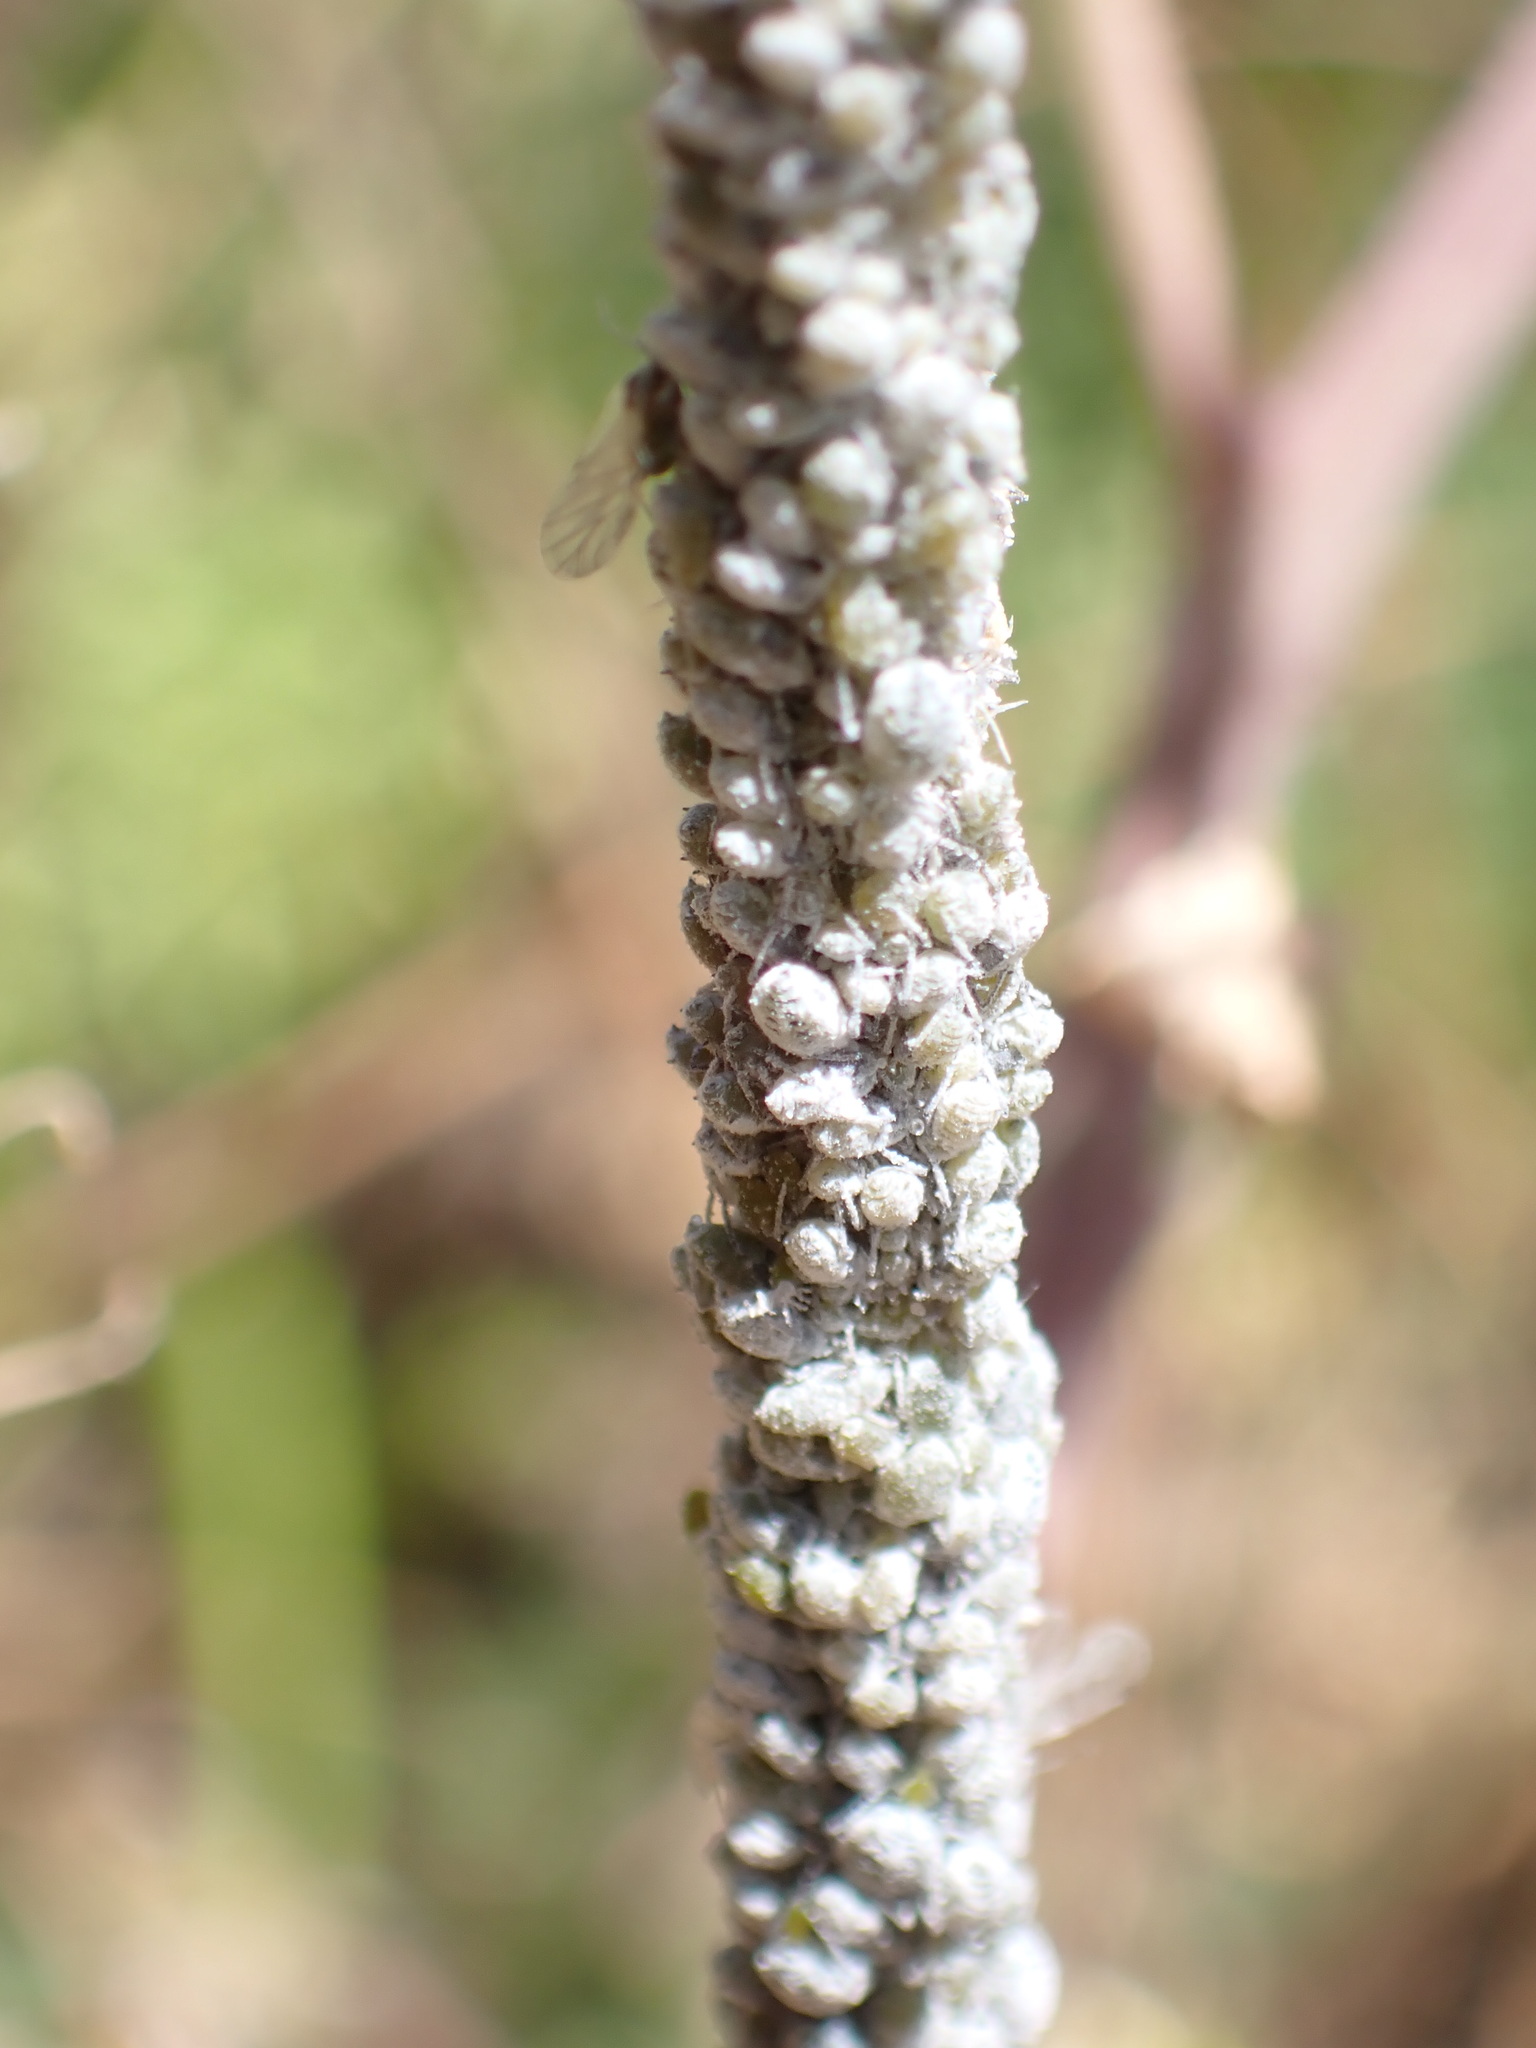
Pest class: cabbage_aphid